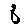
Label: 8